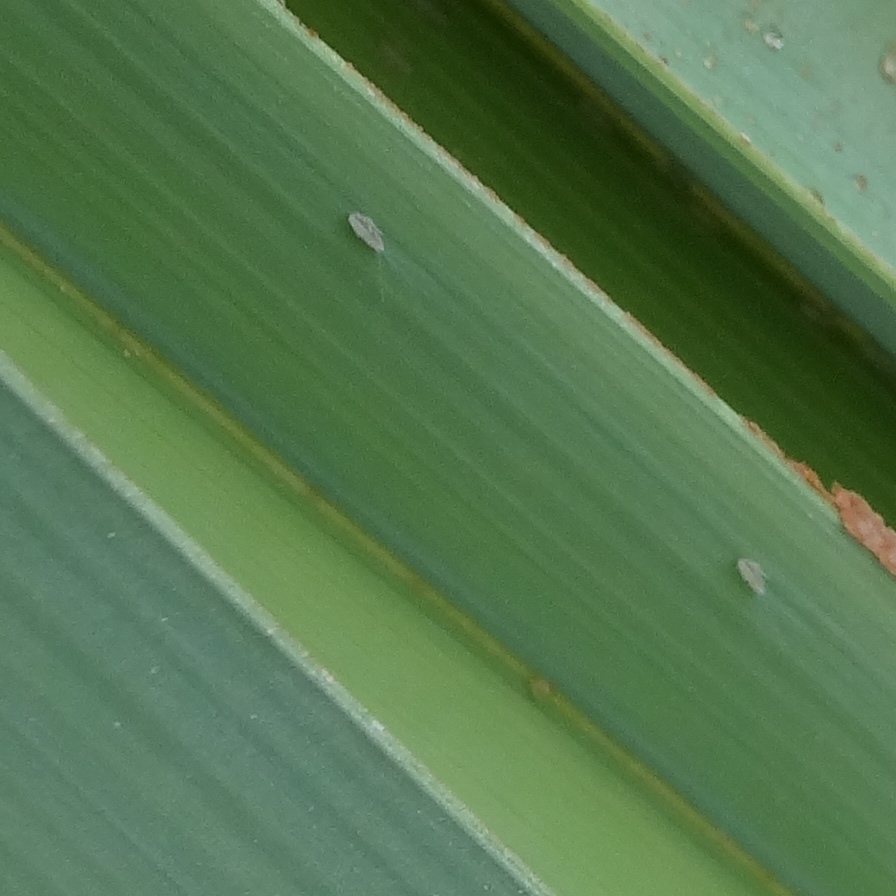
Label: Bug